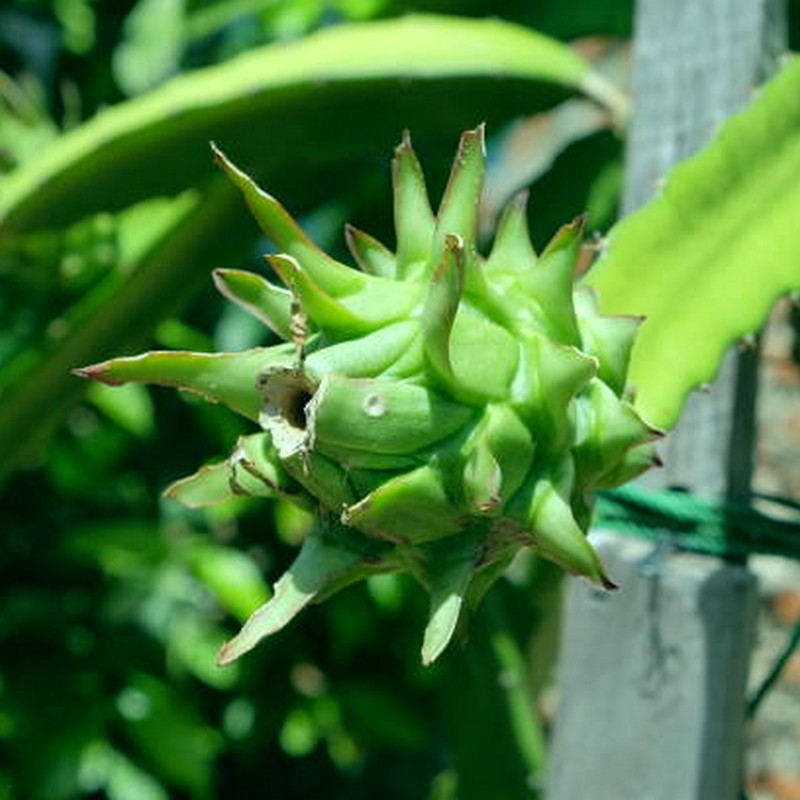
Label: Immature Dragon Fruit